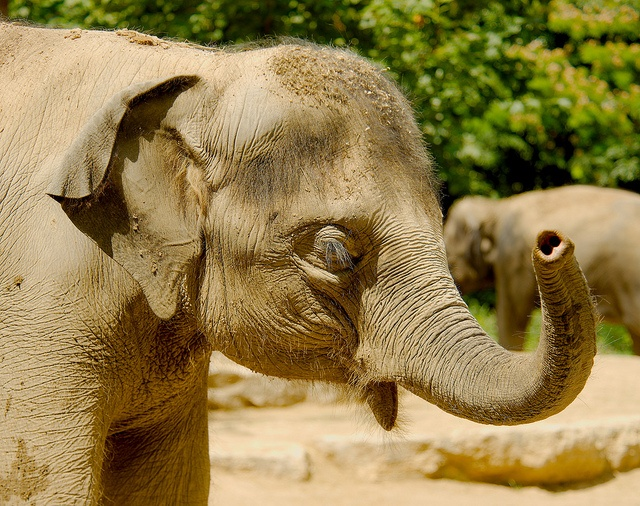
An elephant raising its truck with a tree in background.
An elephant pointing its trunk upward as it looks down.
A baby elephant holding it's trunk out on a dirt ground.
An up close picture of an elephants trunk and eye.
A close up of an elephant's face showing eyelashes and opening at end of trunk.